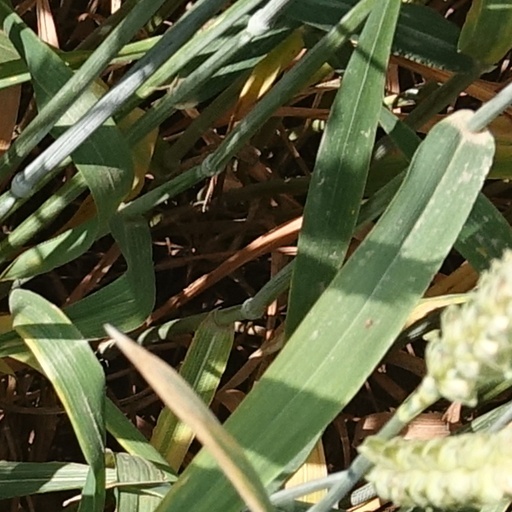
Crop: wheat